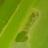
Crop: Maize
Condition: spodoptera-frugiperda-a